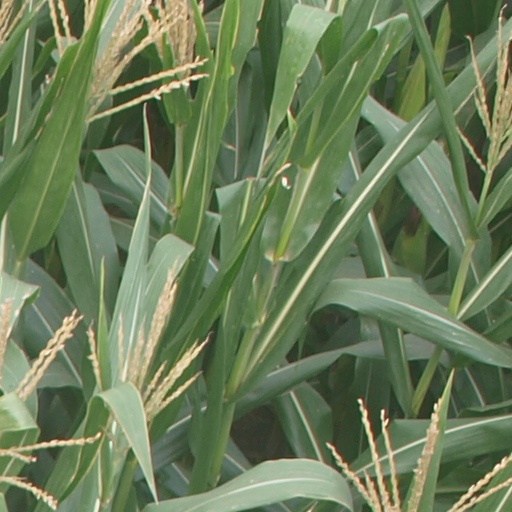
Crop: maize; corn